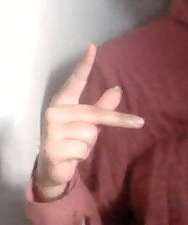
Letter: dha